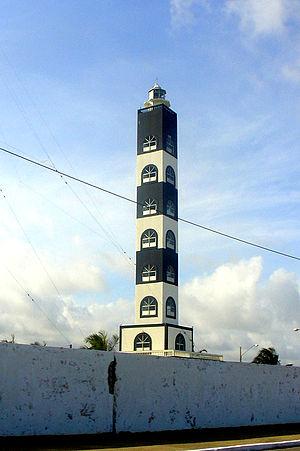
Le phare de Sergipe est un phare situé dans la ville de Aracaju, capitale de l'État de Sergipe au Brésil.